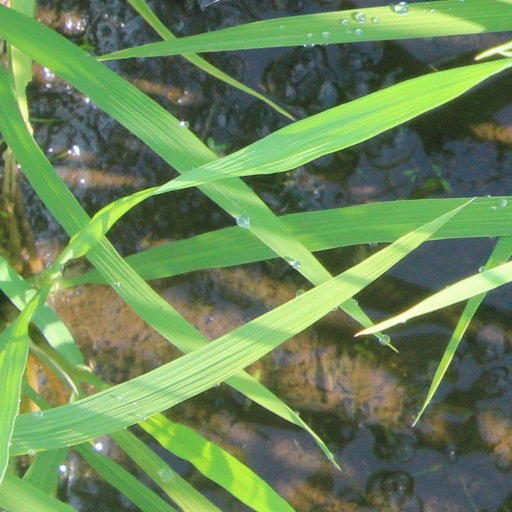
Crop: rice